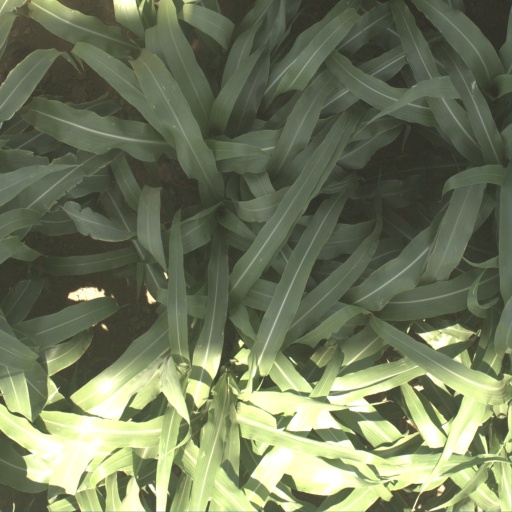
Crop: sorghum